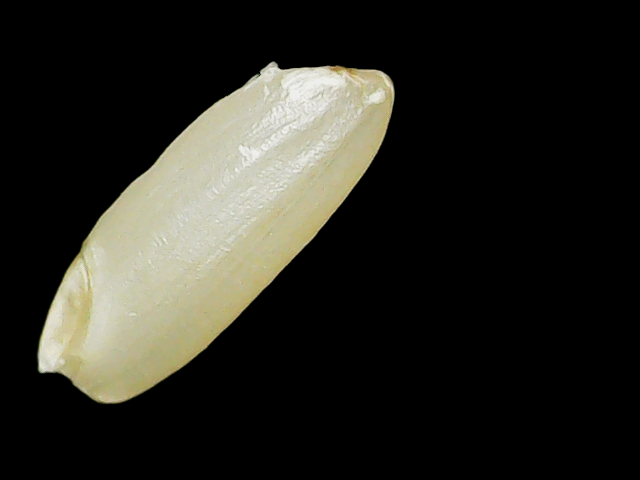
Rice variety: Binadhan23